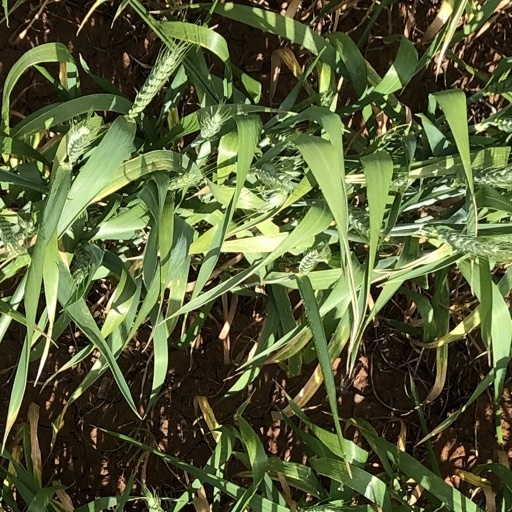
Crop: wheat